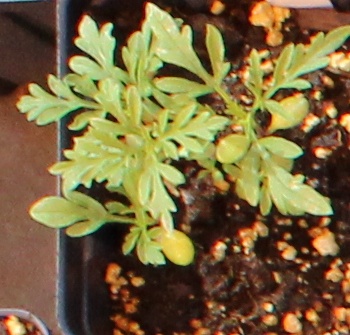
Label: Ragweed